Lydia Arlini Wahab

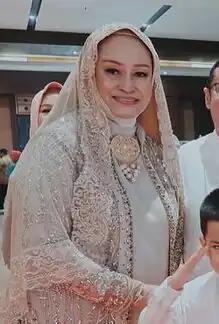
Wahab in 2019

Lydia Arlini Wahab (born 13 December 1953) is an Indonesian lawyer, model and beauty pageant titleholder who initially won Miss International Indonesia 1974 and later Miss Universe Indonesia 1975. She went on to represent Indonesia and competed in both Miss International 1974 and Miss Universe 1975 respectively. Wahab became the very first Indonesian woman to win two major national crowns in Indonesia pageantry. She was the very first crossover candidate to accomplish this feat by representing Indonesia at two of the Big Four international beauty pageants.